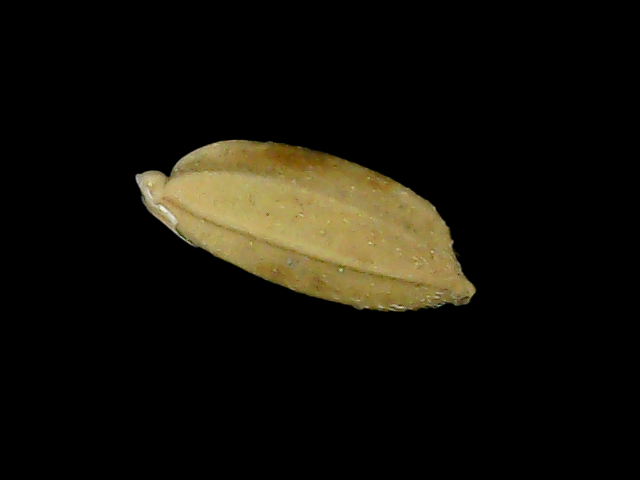
Rice variety: Bd76